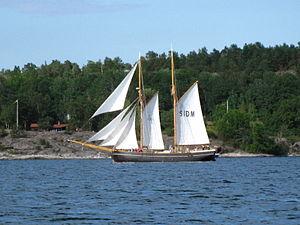
Goélette S/Y Ellen